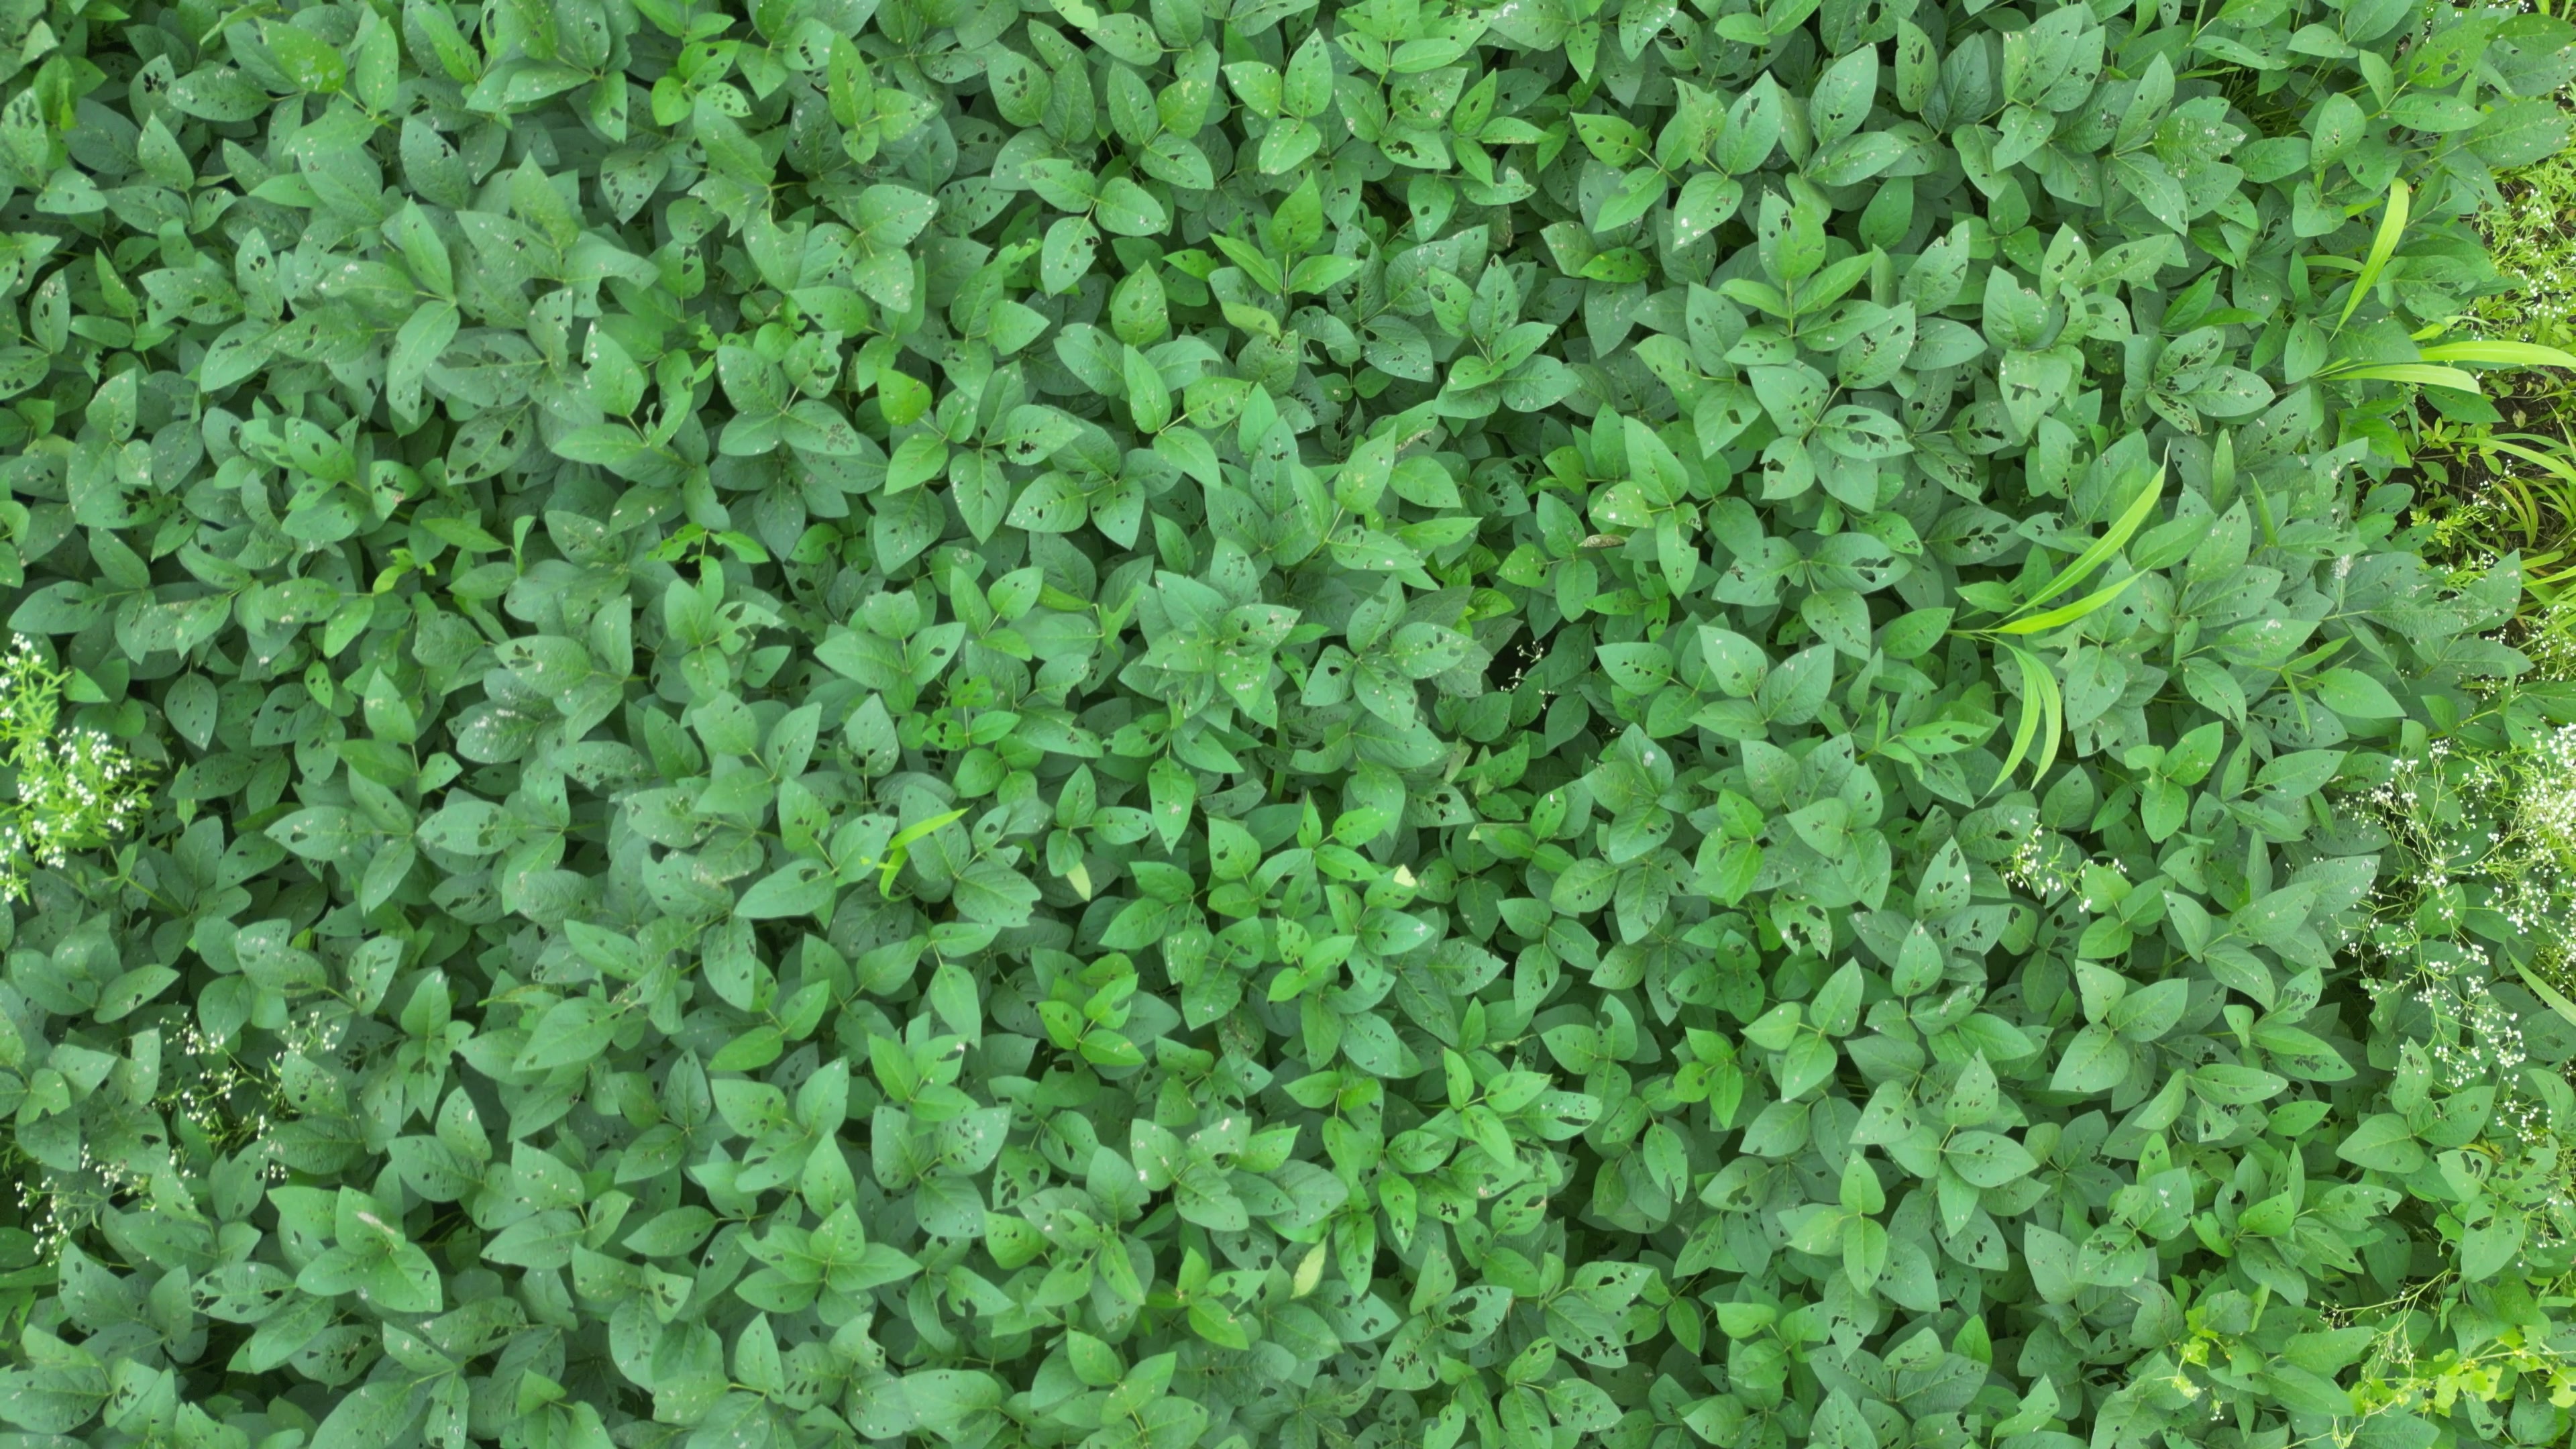
Label: Semilooper_Pest